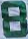
Number: 8